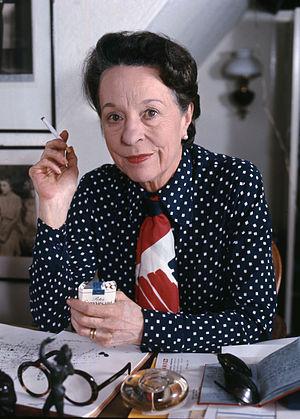
Margaret Rawlings, née le 5 juin 1906 à Osaka et morte le 19 mai 1996 à Wendover, est une actrice anglaise.